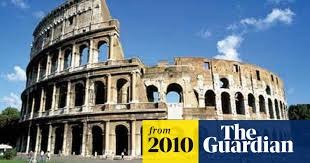
Landmark: Roman Colosseum